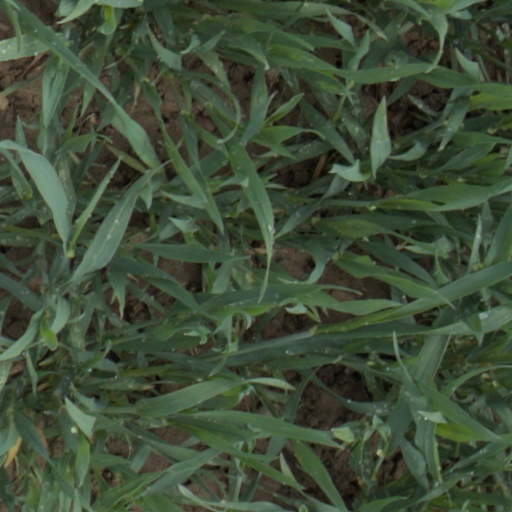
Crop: wheat